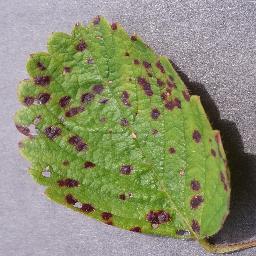
Label: Strawberry___Leaf_scorch